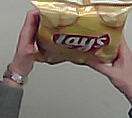
Product: lays_classic